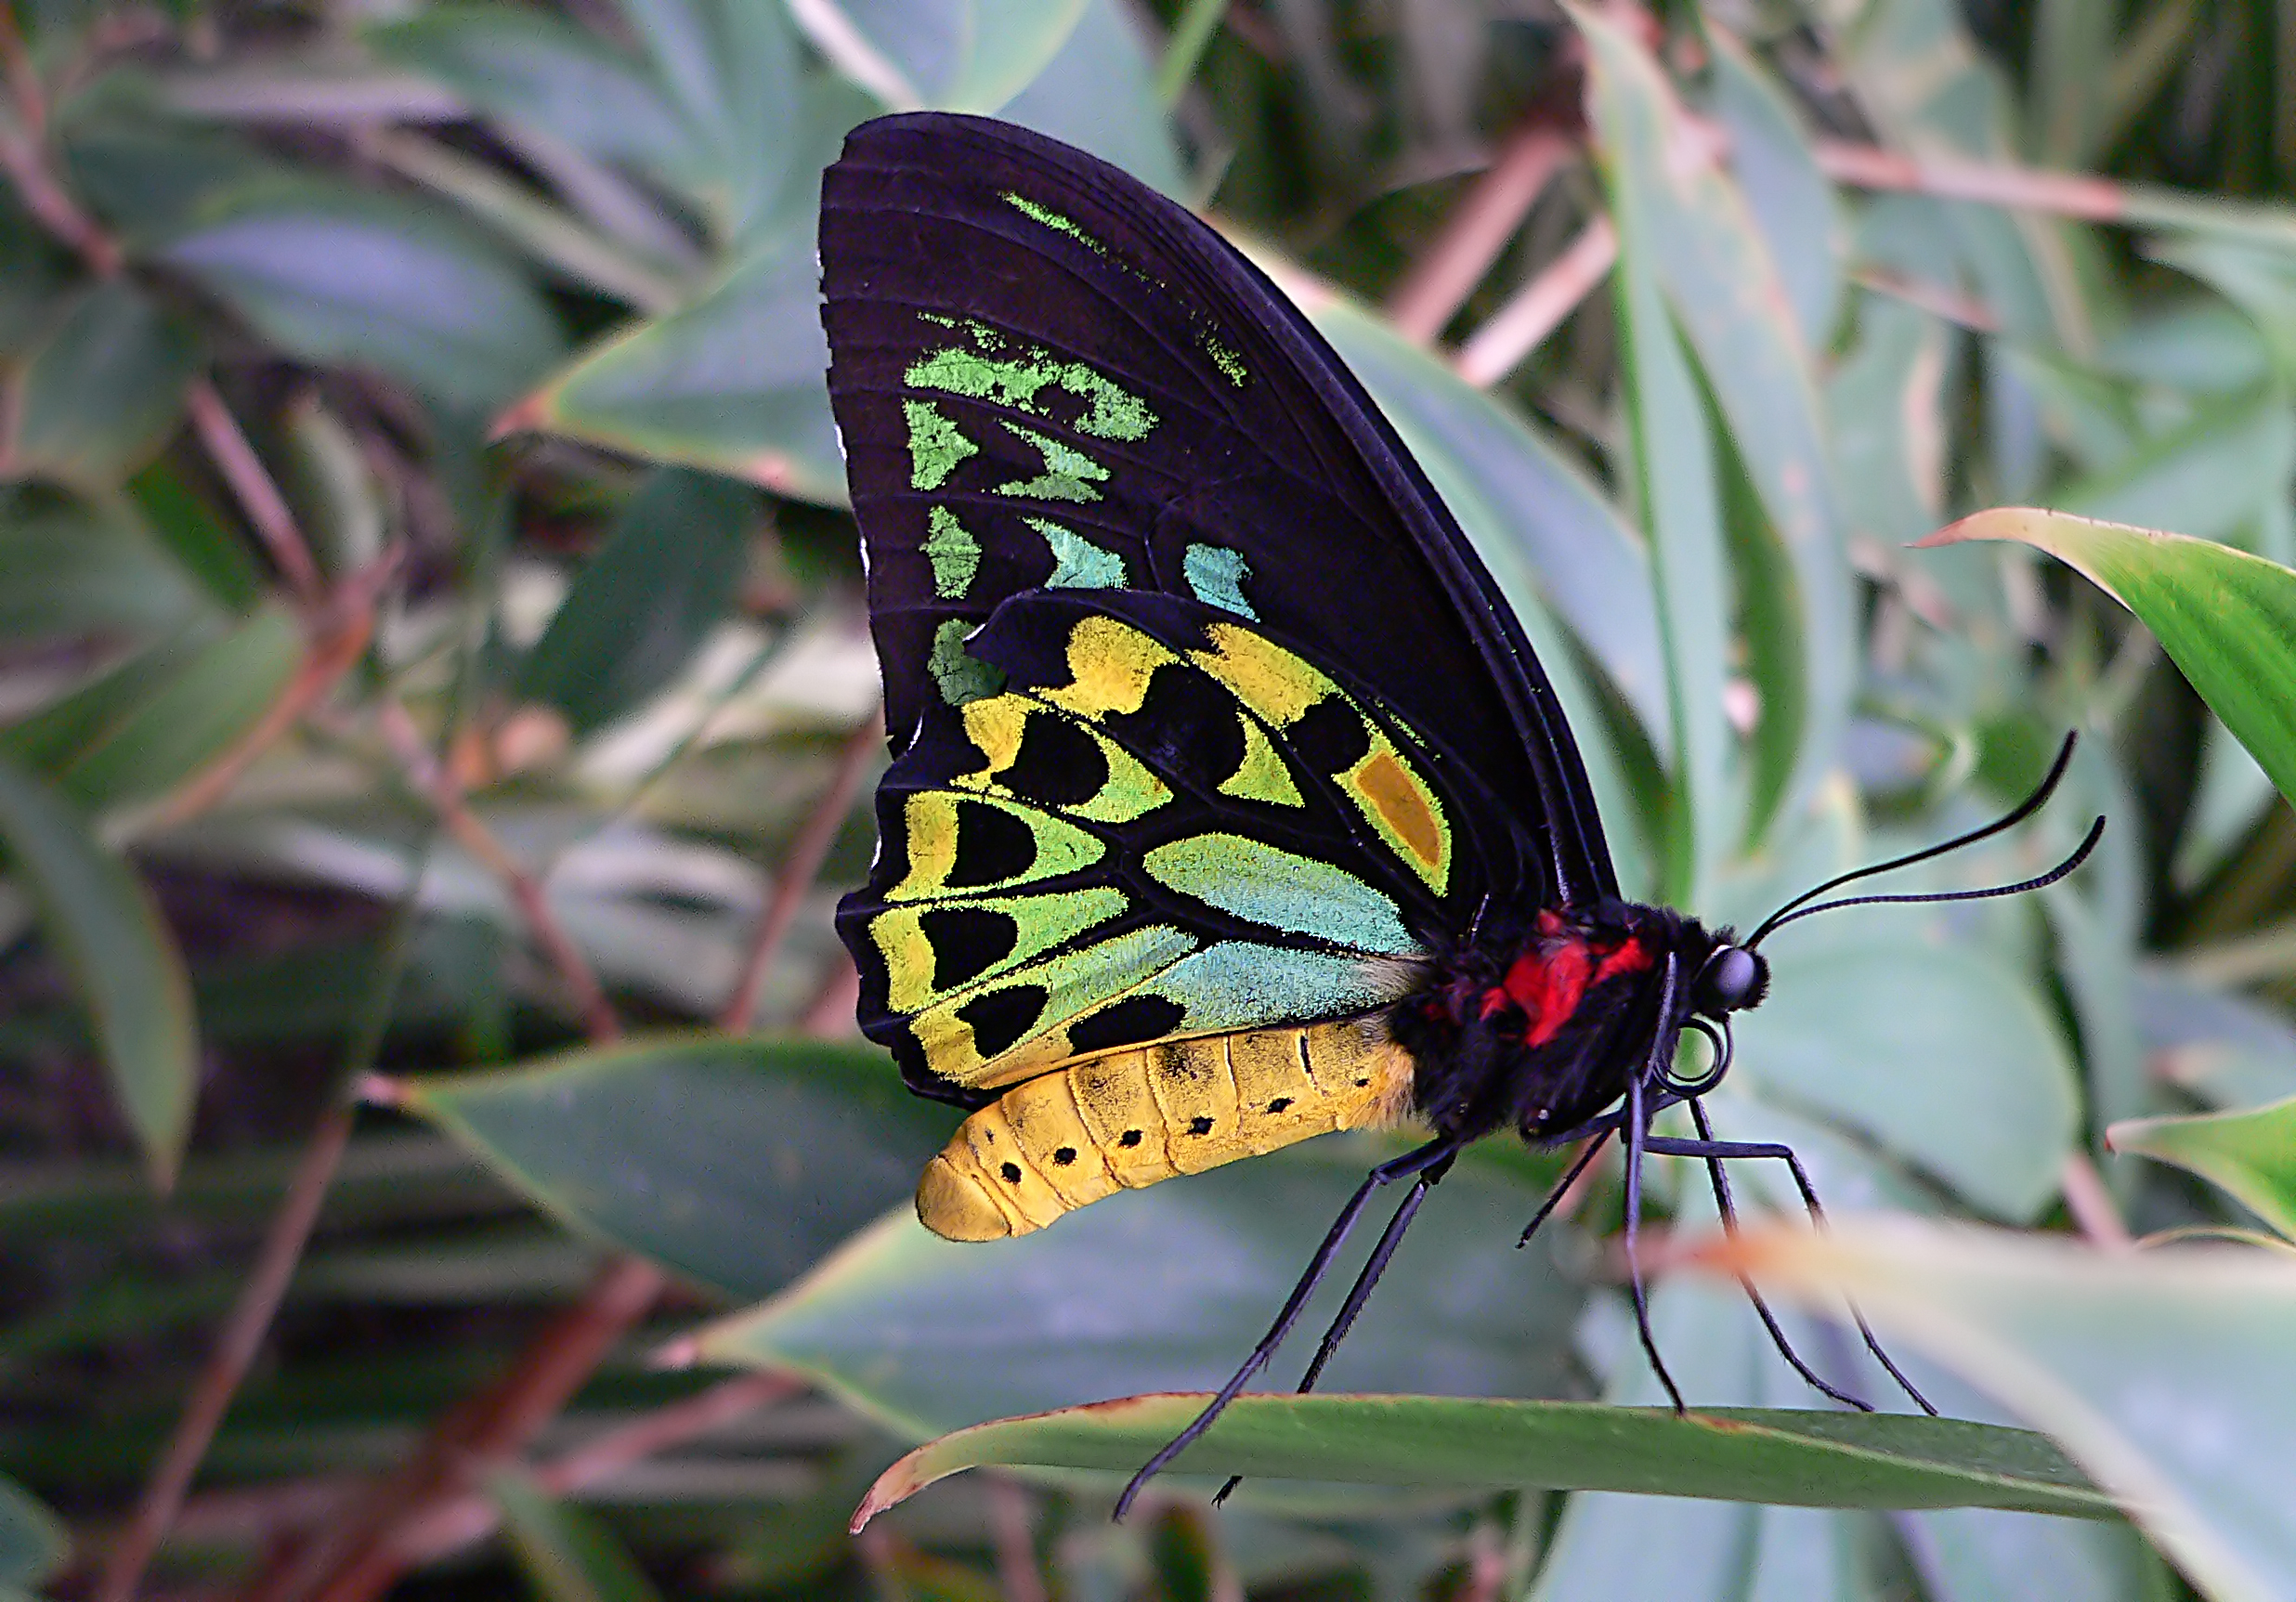
nature, wing, leaf, flower, wildlife, insect, macro, botany, butterfly, flora, fauna, invertebrate, monarch butterfly, lepidoptera, butterflies, flickrsbestcreatures, macro photography, arthropod, pollinator, moths and butterflies